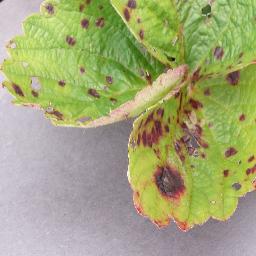
Label: Strawberry___Leaf_scorch